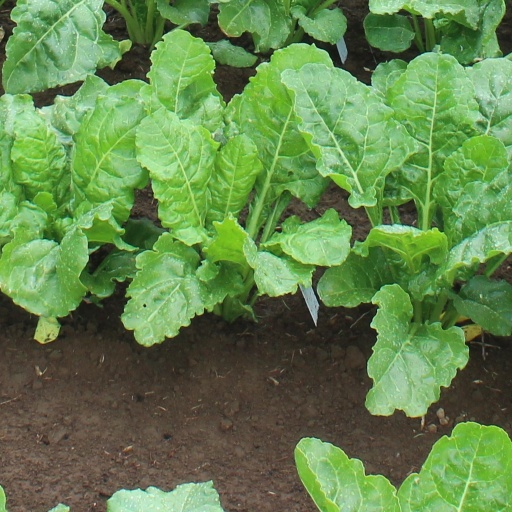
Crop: sugar beet